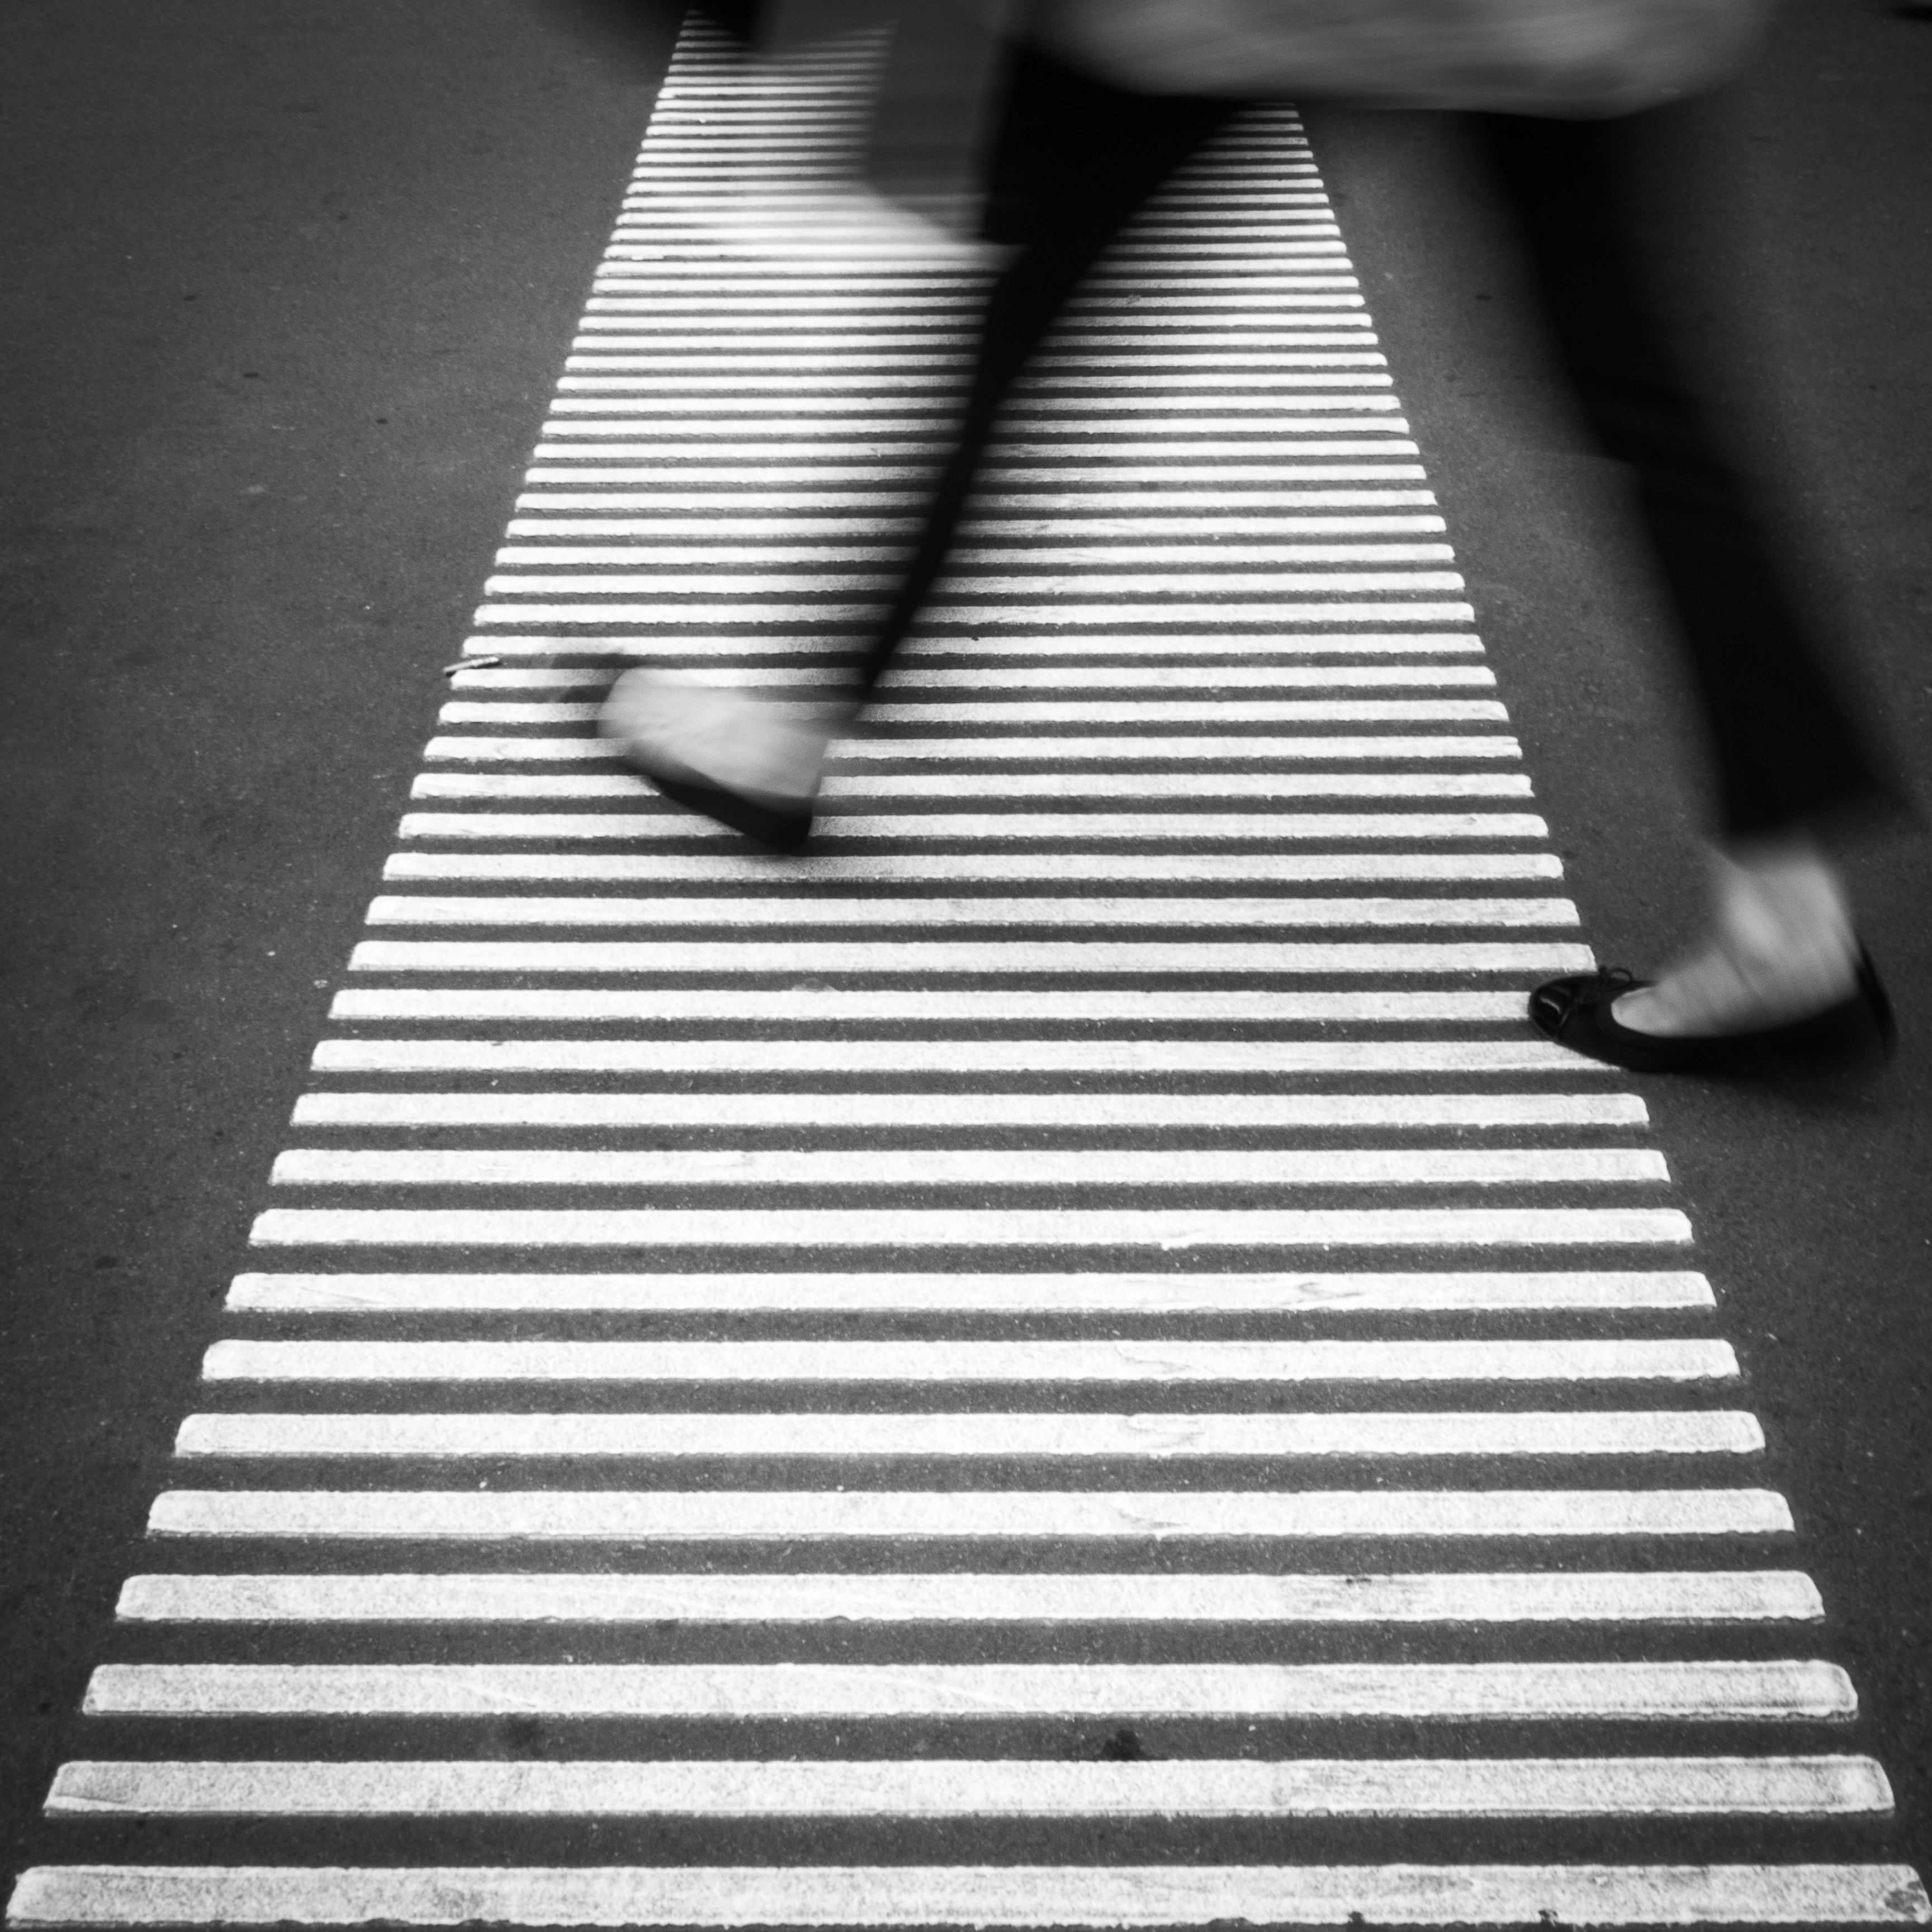
black and white, white, photography, line, color, shadow, black, monochrome, photograph, shape, monochrome photography